Red-headed malimbe

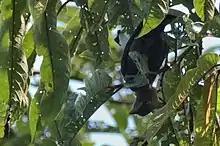
Red-headed Malimbe, juvenile

The red-headed malimbe (Malimbus rubricollis) is a species of bird in the family Ploceidae.